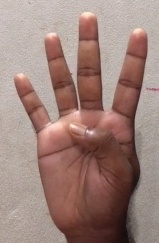
ASL sign: 4